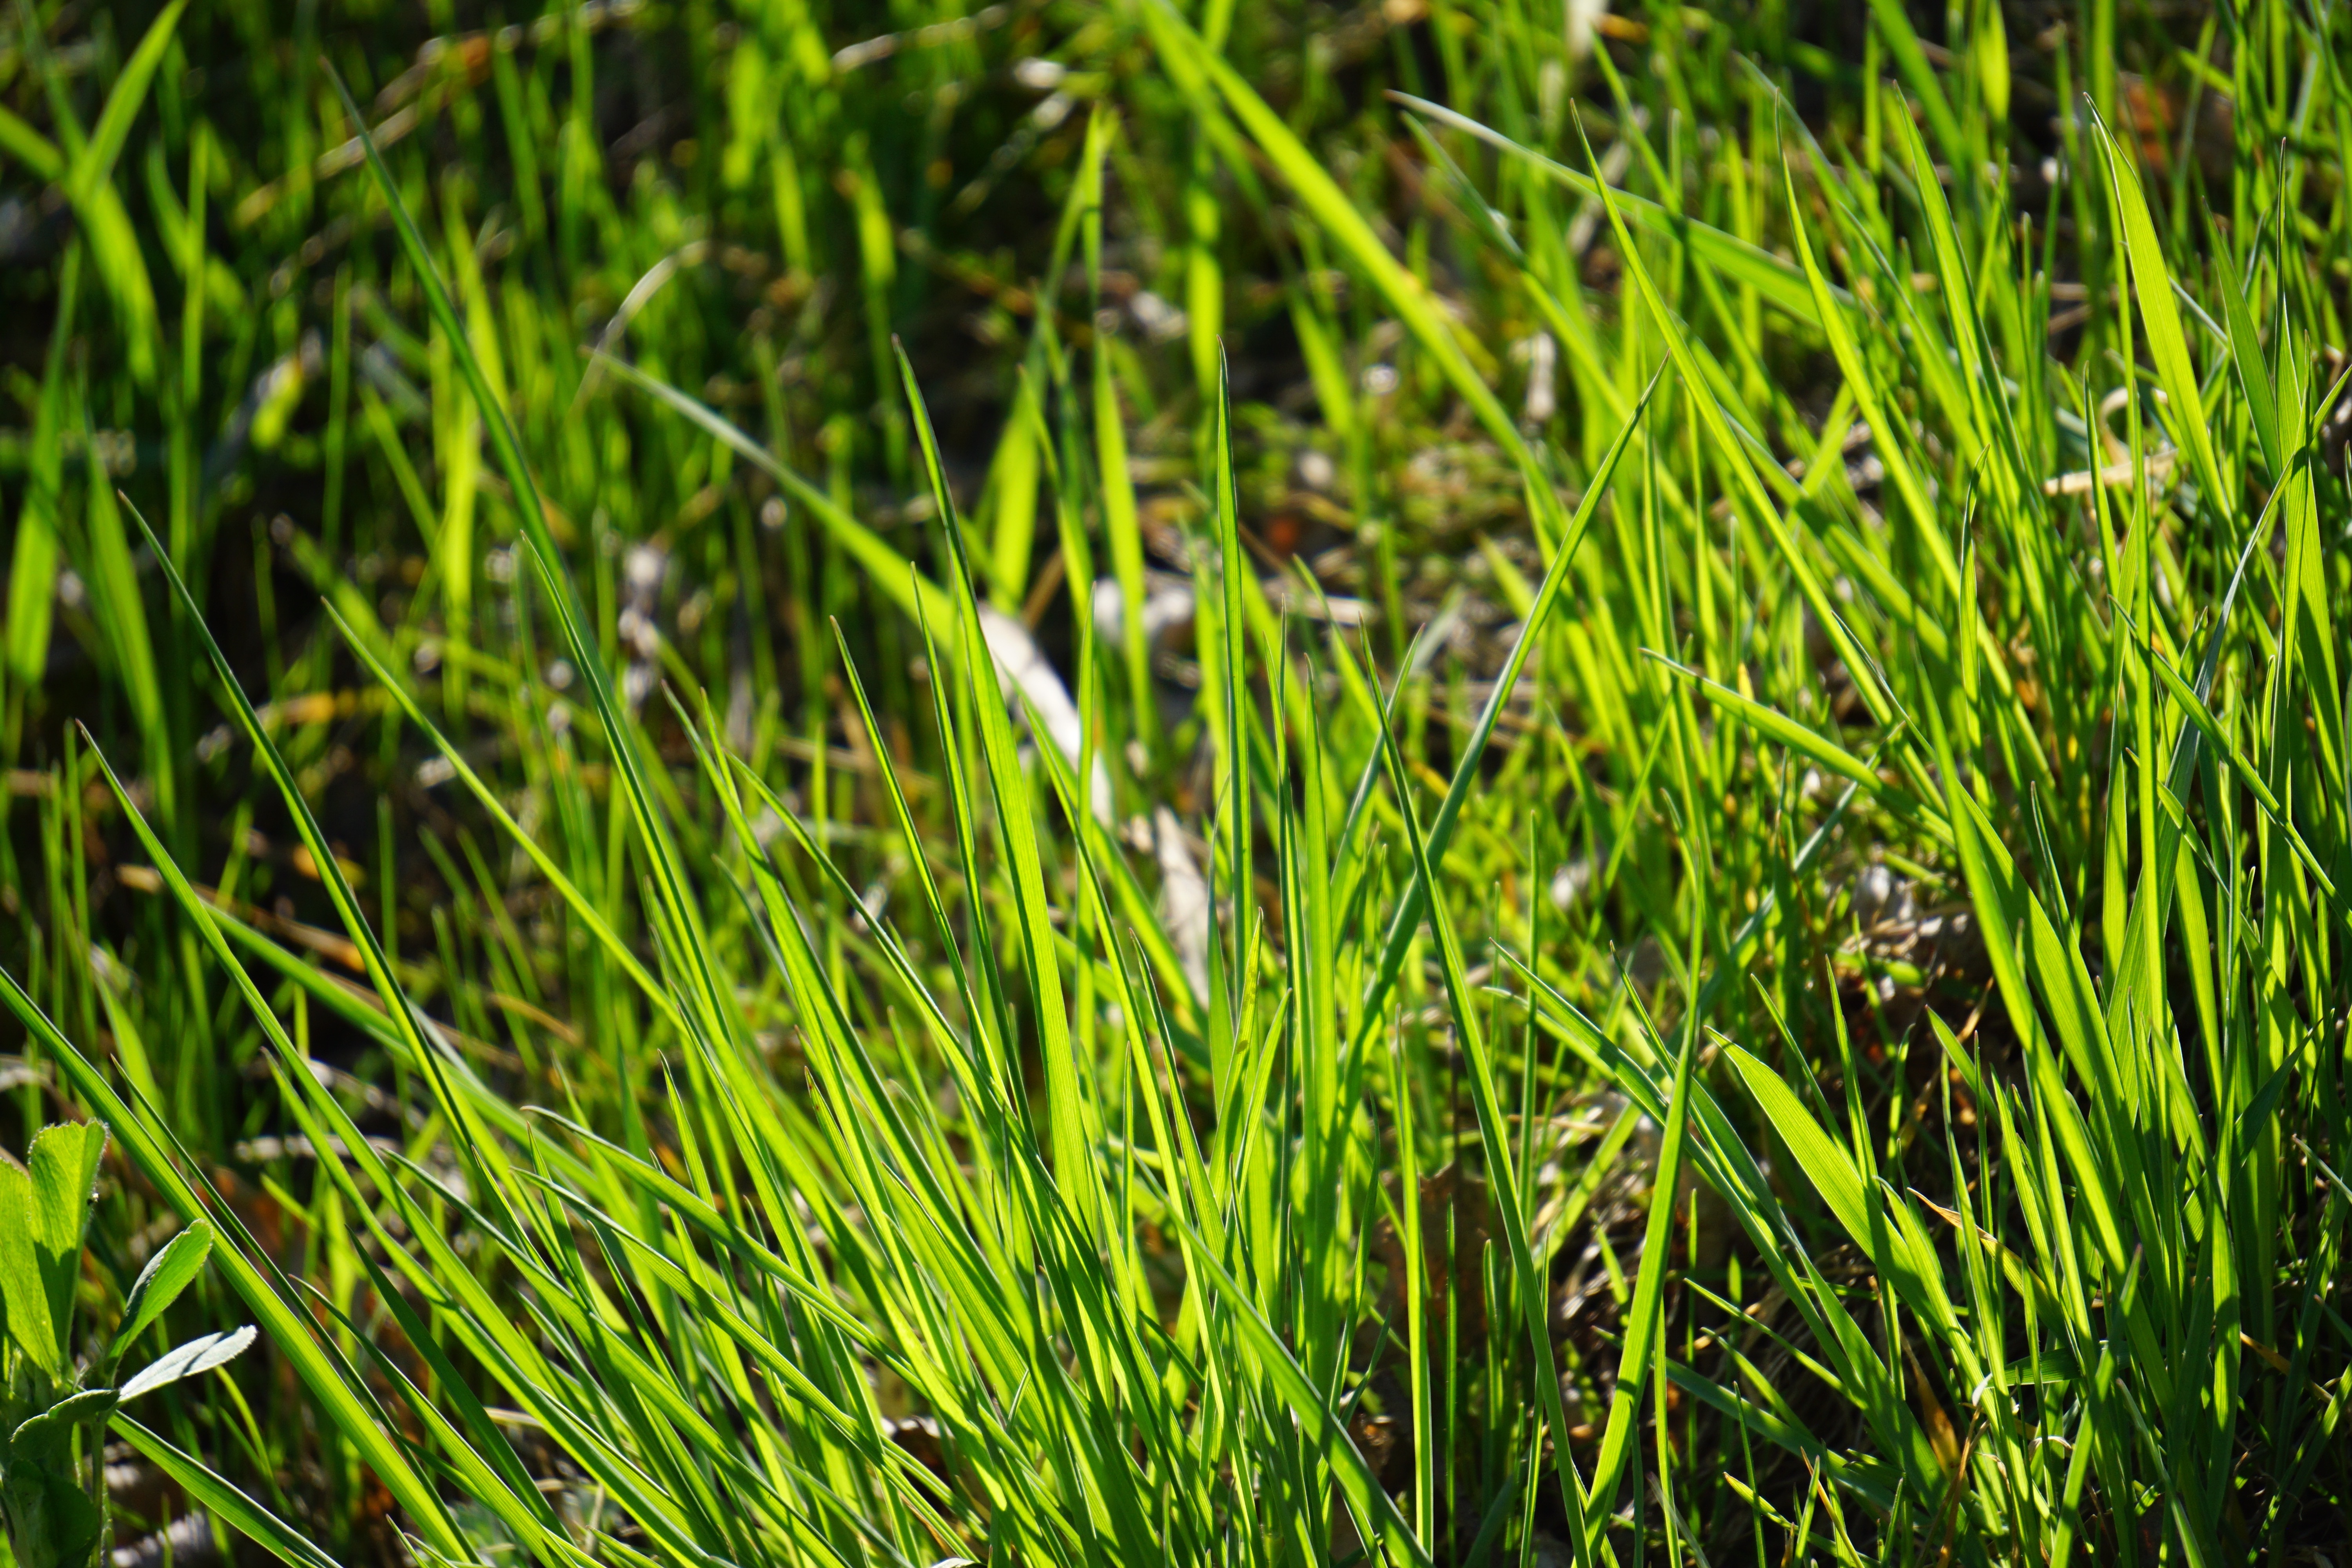
nature, grass, plant, field, lawn, meadow, prairie, leaf, flower, green, soil, garden, close, grassland, shady, habitat, grasses, halme, flowering plant, blades of grass, natural environment, grass family, land plant